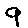
Label: 9